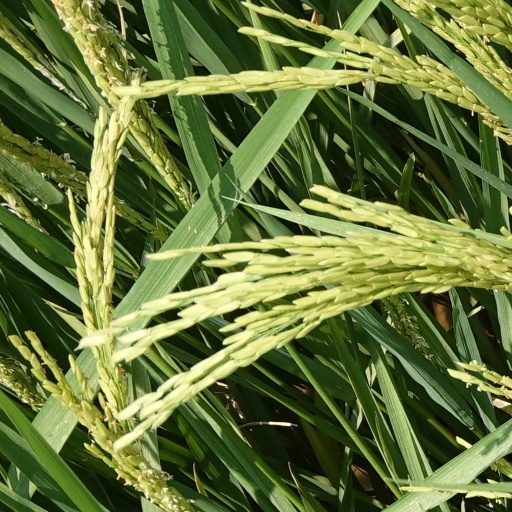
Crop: rice